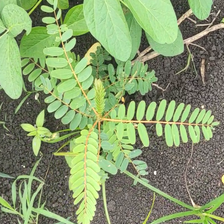
Weed species: Sicklepod_(Senna obtusifolia)